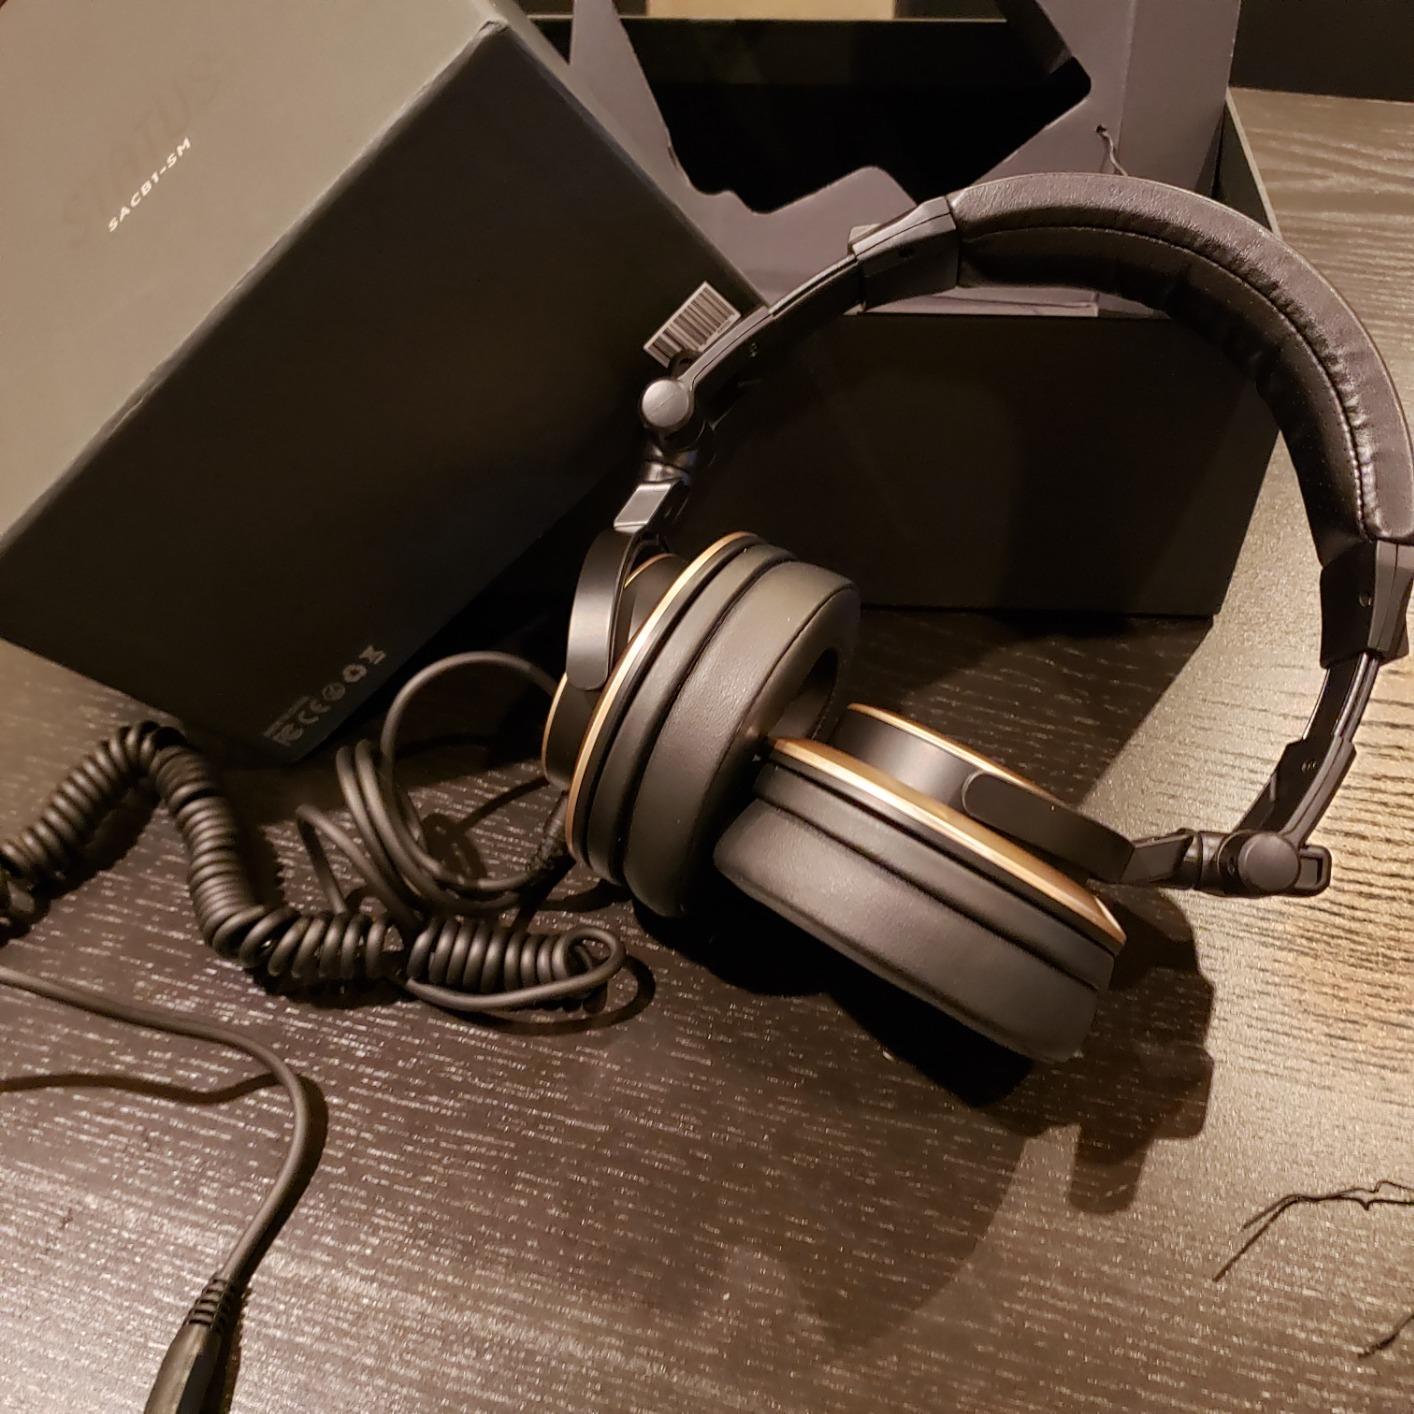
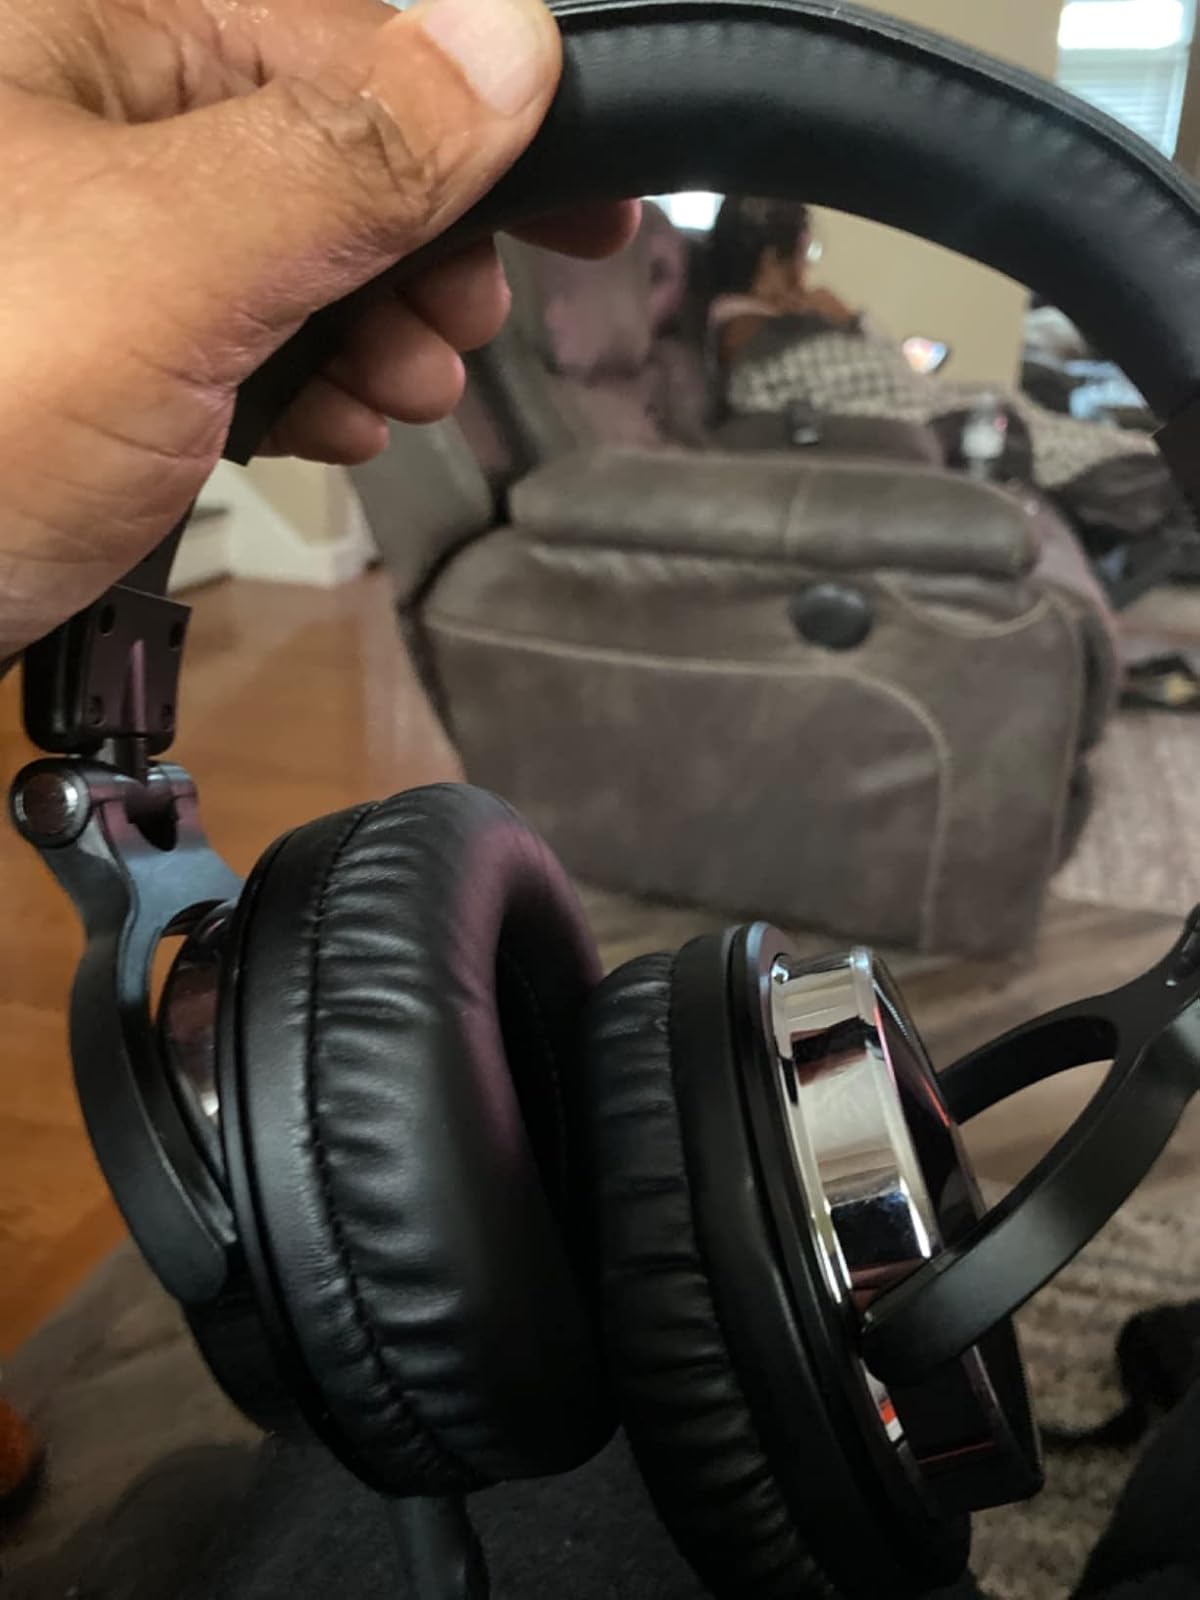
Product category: headphones
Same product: no